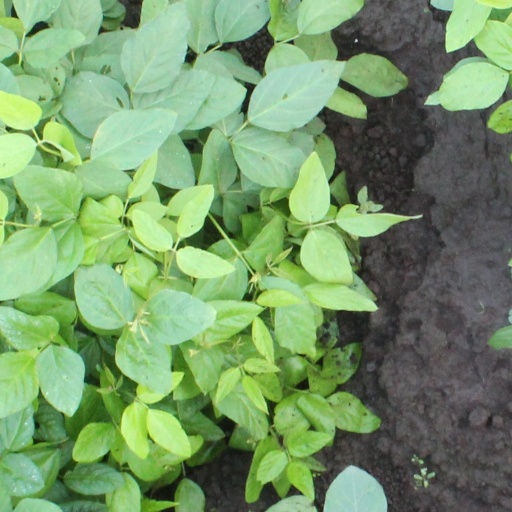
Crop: soybean